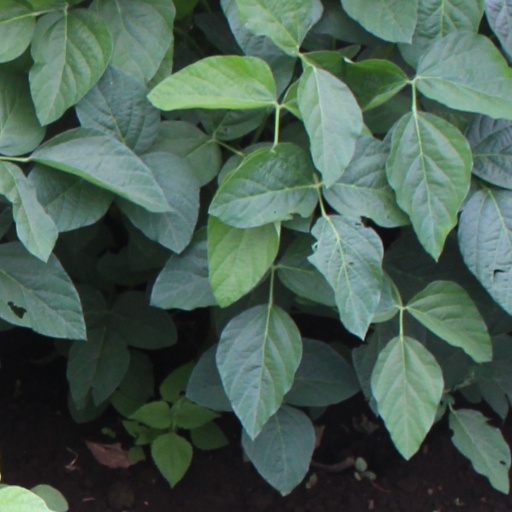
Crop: soybean